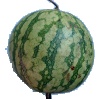
Label: Watermelon 1